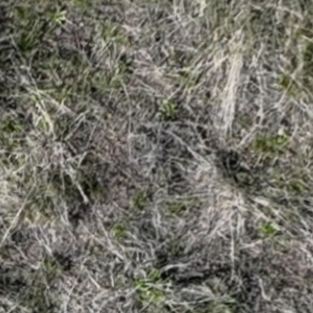
Month: may